Fortifications of Fez

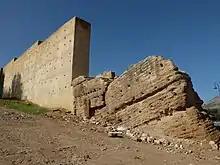
Restored (left) versus unrestored (right) section of pisé wall near Bab Guissa, in Fes el-Bali

The walls were built from bottom to top one level at a time. Workers pressed and packed in the materials into sections ranging from 50 and 70 cm in length that were each held together temporarily by wooden boards. Once the material was settled, the wooden restraints could be removed and the process was repeated on top of the previously completed level. This process of initial wooden scaffolding often leaves traces in the form of multiple rows of little holes visible across the face of the walls. In many cases walls were covered with a coating of lime, stucco, or other material to give them a smooth surface and to better protect the main structure.